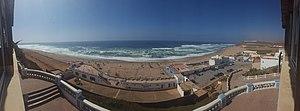
Sidi Ifni ou Ifni est une ville marocaine de la région de Guelmim-Oued Noun, située au bord de l'océan Atlantique. Après avoir fait partie de la province de Tiznit, elle est devenue le chef-lieu de la province de Sidi Ifni en 2009, lorsque celle-ci a été créée.